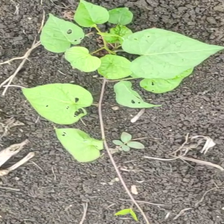
Weed species: Obscure_morning _glory(Ipomoea obscura)